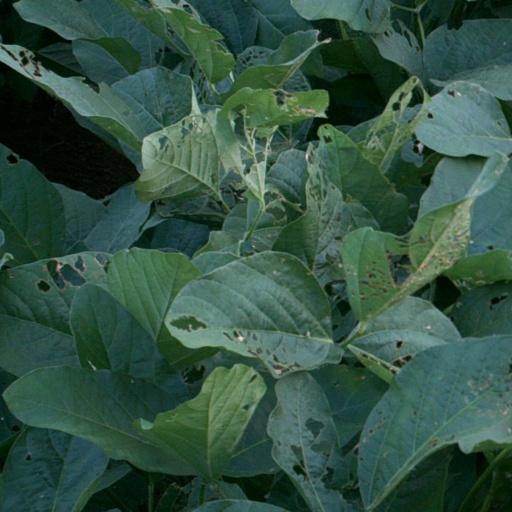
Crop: soybean